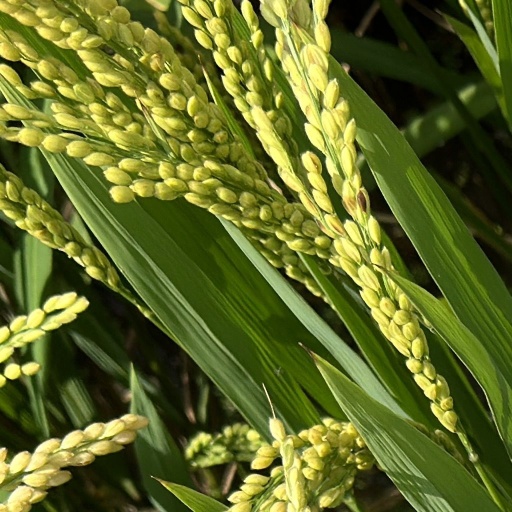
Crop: rice